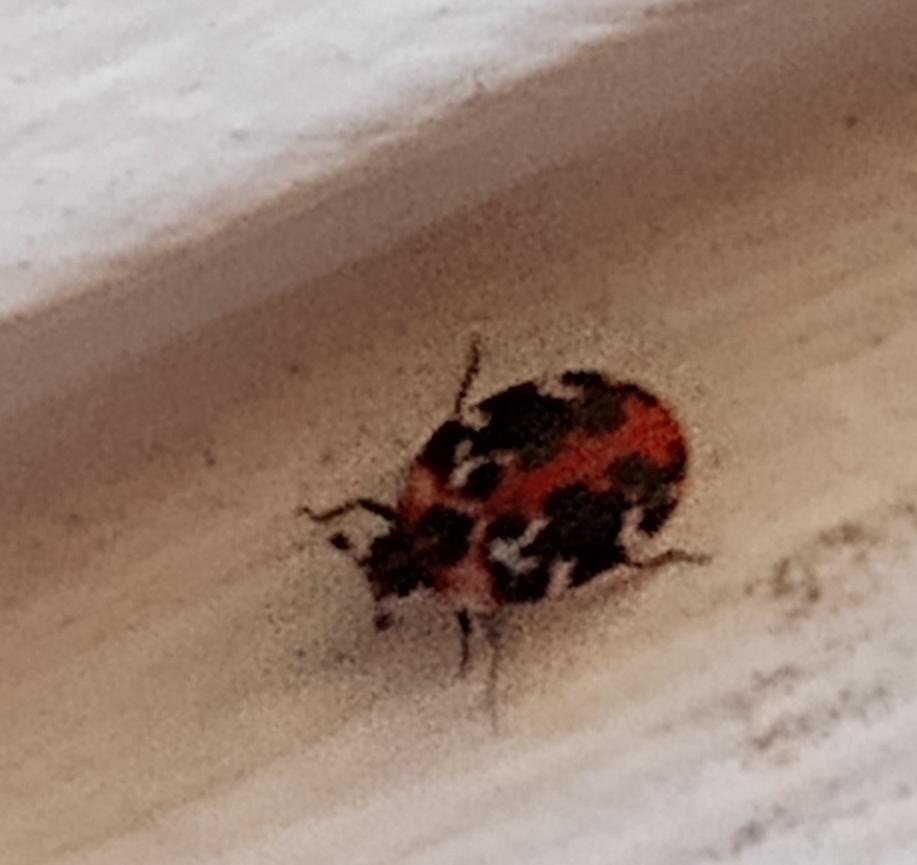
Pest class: non_pest_herbivores